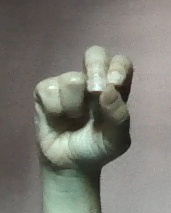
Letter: gaaf